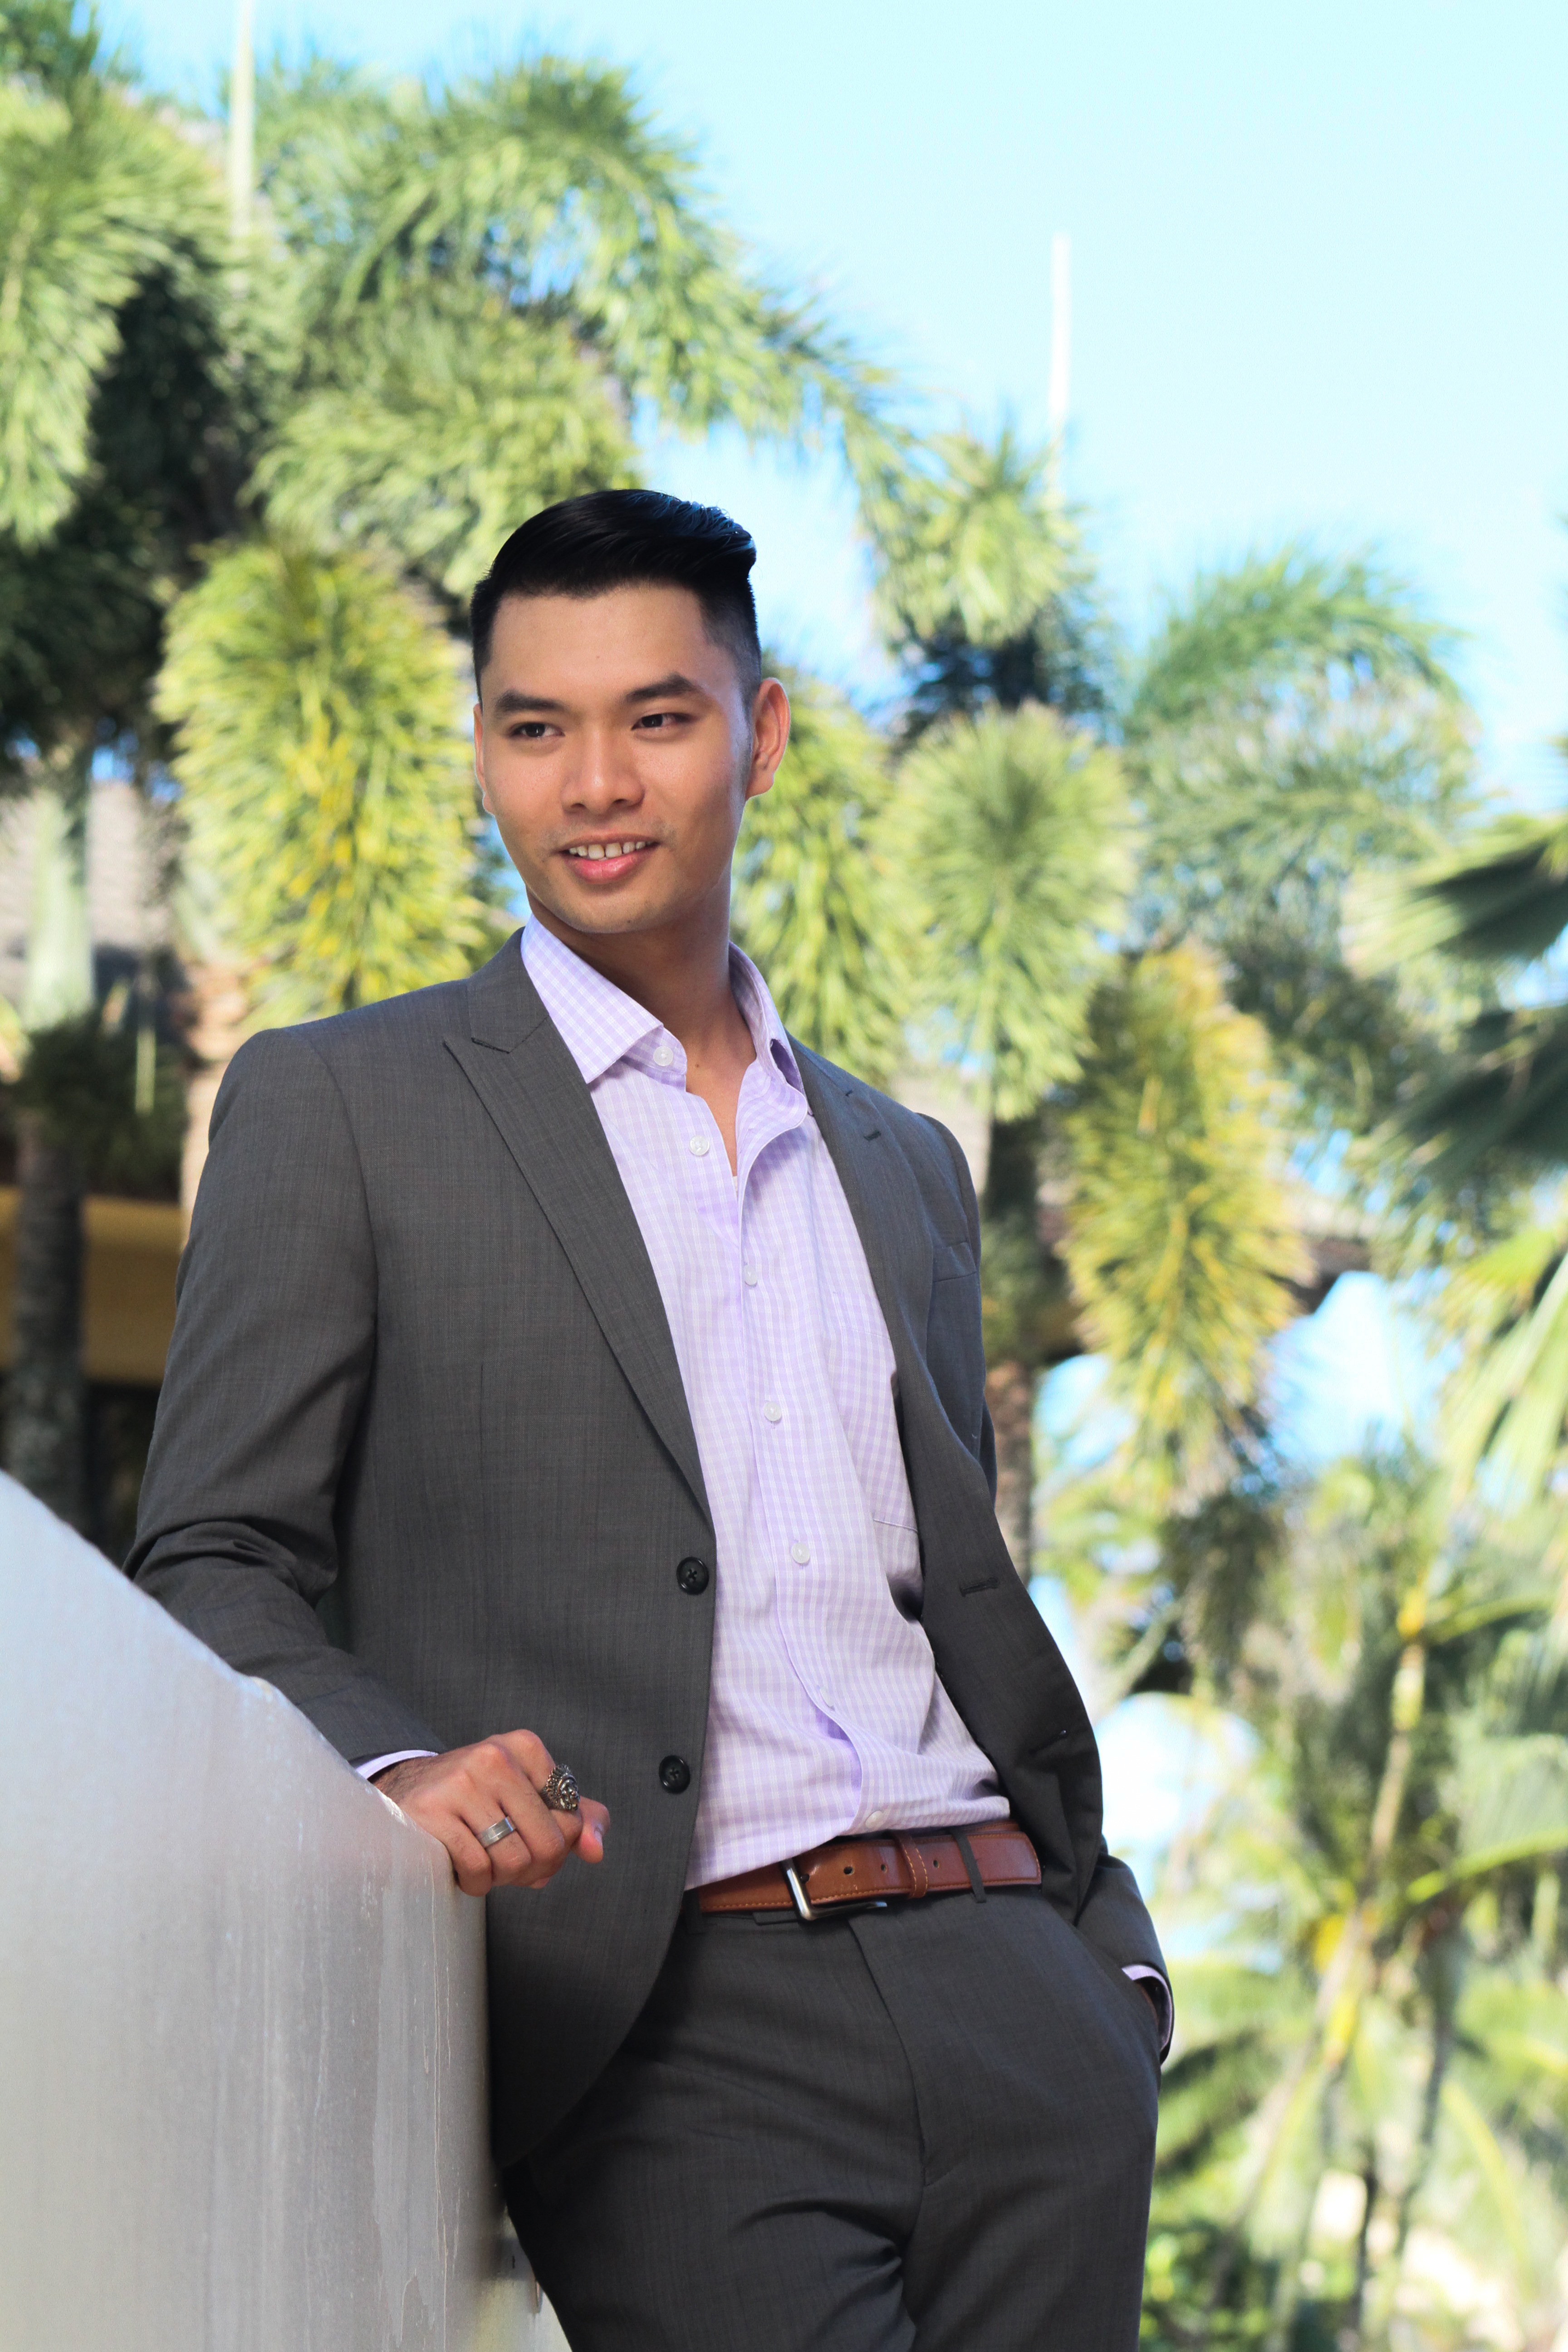
man, person, male, asian, spring, hawaii, groom, formal wear